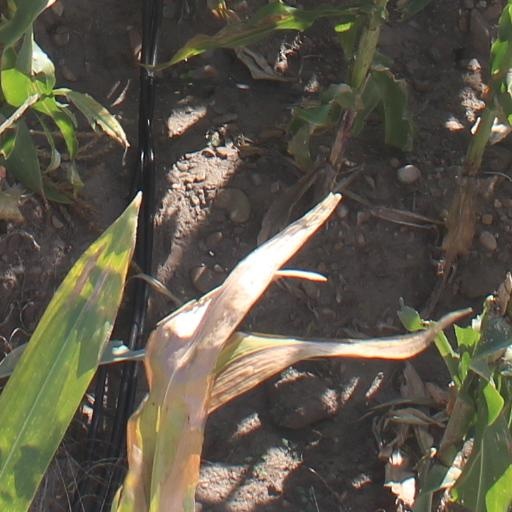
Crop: maize; corn